Mr. Lady Records

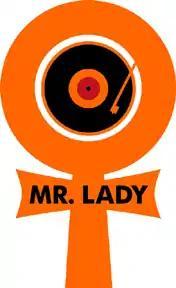
Mr Lady logo used for the Mr. Sister event

In 1999, Mr. Lady records (along with one of its artists, The Butchies), were involved in issues surrounding the debate as to whether transgender women should be entitled to attend the Michigan Womyn's Music Festival, which had a formal stance against allowing transsexual and transgender women to attend the festival. In response to a request from transgender activists to boycott the festival, Mr. Lady released a statement which defended the festival, believing that they did not consider an event for "womyn born womyn" and the transgender community to be mutually exclusive, but backed the right of the festival to exclude those not born as women.